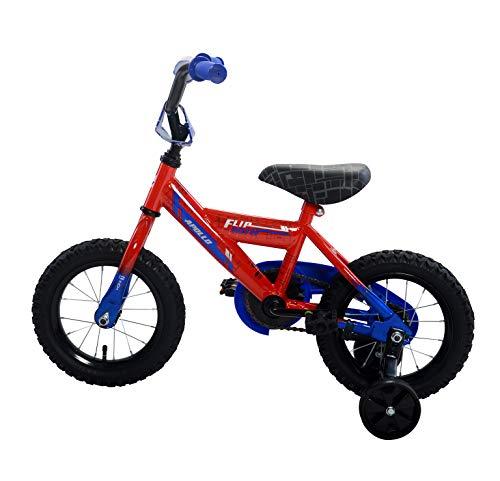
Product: Apollo Flipside or Heartbreaker Bicycle in 3 Sizes for Boys and Girls ages 2 to 12
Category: Sports & Outdoors | Outdoor Recreation | Cycling | Kids' Bikes & Accessories | Kids' Bikes
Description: Brakes/Cockpit: Rear coaster brake, padded handlebar and stem, comfortable saddle.
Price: $56.94
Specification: Product Dimensions:         37 x 19 x 27 inches    |Shipping Weight: 19 pounds (View shipping rates and policies)|ASIN: B07KQ2XWLT|Item model number: Flipside|    #38    in Kids' Bicycles